Mary Robinson (poet)

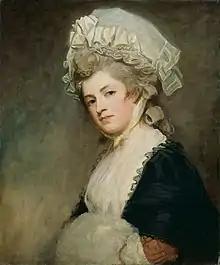
Portrait by George Romney, c. 1782

An eight-volume scholarly edition of Robinson's complete works was published in 2009–2010. In 2011, Daniel Robinson (no relation), editor of the poetry for that edition, published the first scholarly monograph to focus exclusively on her literary achievement--"The Poetry of Mary Robinson: Form and Fame". A second monograph on Robinson's literary career, "Mary Robinson and the Genesis of Romanticism: Literary Dialogues and Debts, 1784–1821", by Ashley Cross, appeared in 2016. Although, Robinson's novels were not as successful as she hoped, she had a talent for her poetry. Her ability to produce poetry can be seen furthermore in her poems titled "Sappho and Phaeon". Since the press had given her the name "The English Sappho", a clear relationship can be drawn between these poems and her literary name. The poems are love poems and many scholars have come to the conclusion that they represent her affairs with the Prince of Wales. Mary Darby Robinson was not only praised in literary circles for her poetry but also for her works written in prose. The two best known examples are "A Letter to the Women of England" (1798) and "The Natural Daughter" (1799). Both her works are dealing with the role of women during the Romantic Era. Mary Robinson as much as Mary Wollenstonecraft tried to put the focus on how inferior women were treated in comparison to men. The discrepancy can be seen in both of her works. "The Natural Daughter" can be seen as an autobiography of Mary Robinson. The characters are in many ways patterns of her own life and the stages of her life. All the characters are symbols of her own coming of age or people she met in her life.